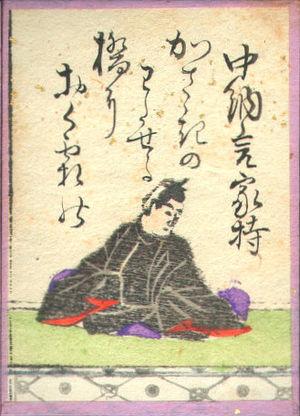
Ōtomo no Yakamochi est un poète waka de l'époque Nara, membre des Trente-six grands poètes, appartenant au Clan Ōtomo.
Le Ogura hyakunin isshu est une célèbre compilation de poèmes classiques japonais. Ce nom peut aussi faire référence au jeu karuta qui se base sur ce fameux recueil.